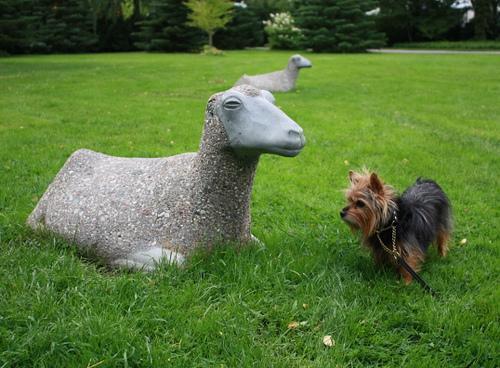
Australian_terrier